Maggie McNamara

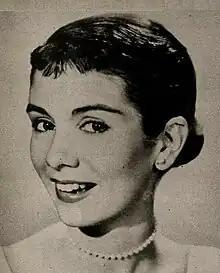
Maggie McNamara in 1954

McNamara made her professional stage debut on January 29, 1951, at the McCarter Theatre in Princeton, New Jersey as Una Brehony in the United States premiere of Michael J. Molloy's comedy "The King of Friday's Men". Directed by John Burrell, the play had enjoyed a lengthy run previously under Burrell's direction at the Abbey Theatre for the National Theatre of Ireland. The production moved to Broadway's Playhouse Theatre; marking McNamara's Broadway debut on February 21, 1951. Short lived, it ran for just four performances.